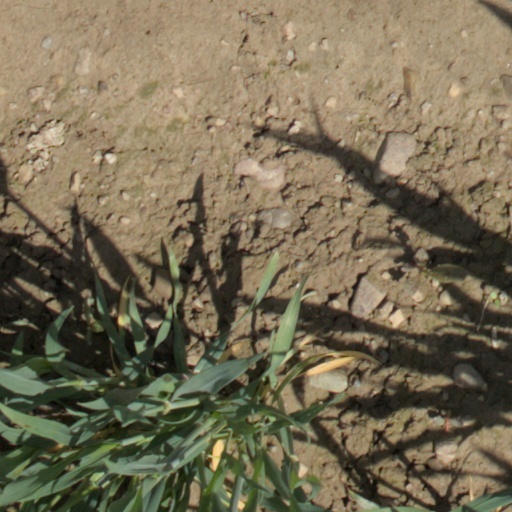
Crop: wheat